R. Sundarrajan

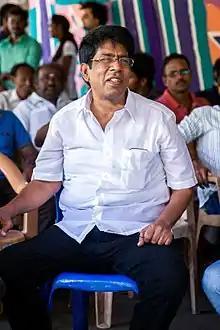
R. Sundarrajan in 2015

R. Sundarrajan is an Indian film director, actor, comedian and writer for Tamil language films. Active primarily in the 1980s and the 1990s as a filmmaker, he appeared more often as an actor thereafter. Sundarajan is known for his silver jubilee films such as "Payanangal Mudivathillai" (1982), "Vaidehi Kathirunthal" (1984), "Rajadhi Raja" (1989) and "Thirumathi Palanisamy" (1992). During his career as a director, he frequently collaborated with veteran actor Mohan.